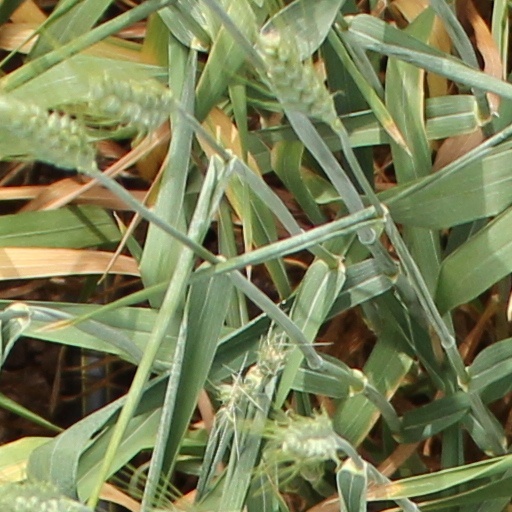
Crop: wheat